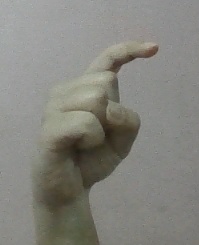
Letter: ra